Forest Hill War Memorial

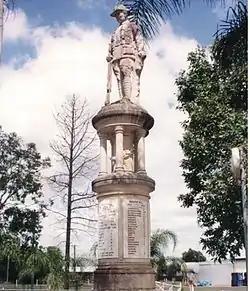
Forest Hill War Memorial, 2009

Forest Hill War Memorial is a heritage-listed memorial at Gordon Street, Forest Hill, Lockyer Valley Region, Queensland. Australia. It was built in 1921. It is also known as Forest Hill Soldiers Memorial. It was added to the Queensland Heritage Register on 21 October 1992.